History of English cricket (1846–1863)

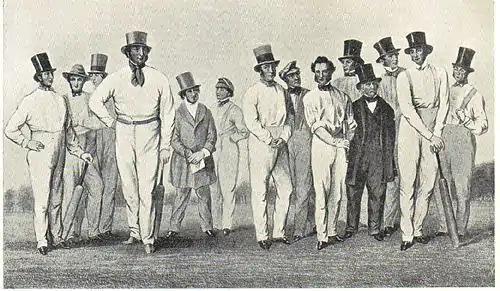
The All-England Eleven in 1847. "Left to right": Joe Guy, George Parr, Will Martingell, Alfred Mynn, William Denison, Jemmy Dean, William Clarke, Nicholas Felix, Oliver Pell, William Hillyer, William Lillywhite, William Dorrinton, Fuller Pilch and Tom Sewell.

Social conditions, especially the railways, were a key factor in the creation of the travelling All-England Eleven (the AEE). The team was founded in Nottingham by William Clarke. Taking advantage of the "railway boom", they travelled throughout Great Britain and were a significant factor in the spread of cricket. The first AEE match was against a Sheffield XX in September and they played others in Manchester and Leeds. The original AEE team was: William Clarke, Jemmy Dean, William Dorrinton, Fuller Pilch, Alfred Mynn, Joe Guy, Will Martingell, Tom Sewell, George Butler, Villiers Smith and William Hillyer. Other players who represented the AEE in its early days included George Parr, William Lillywhite, Nicholas Felix, William Denison, Thomas Box and Oliver Pell.